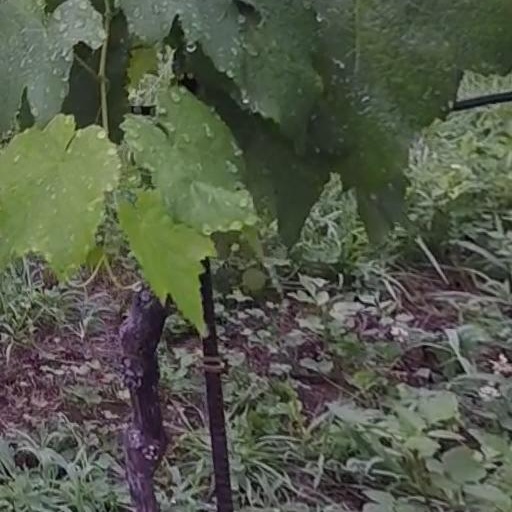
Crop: grape